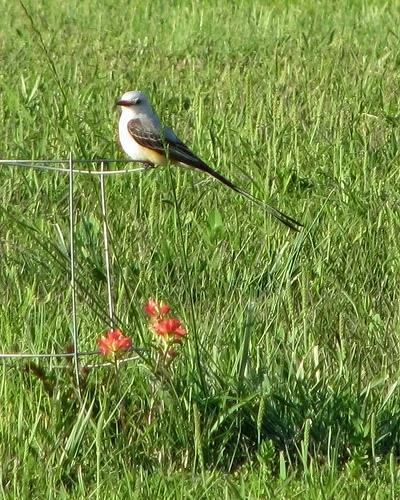
A photo of a scissor tailed flycatcher